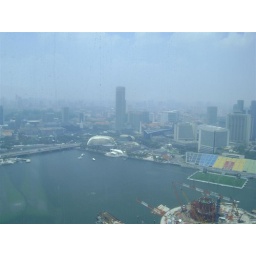
Tall building is Swissotel. Note the Grand Prix grandstands and the floating soccer field in the water. From the 54th floor.